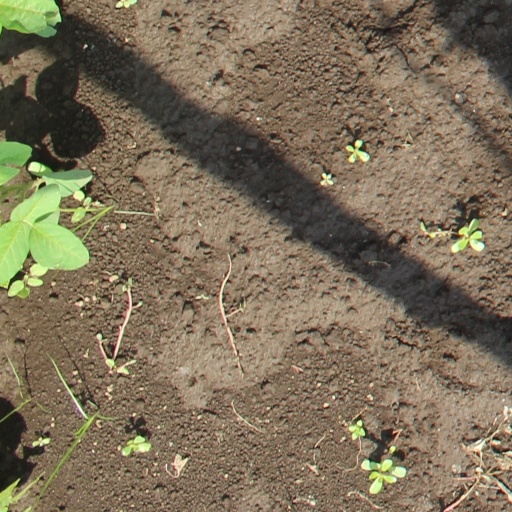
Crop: soybean